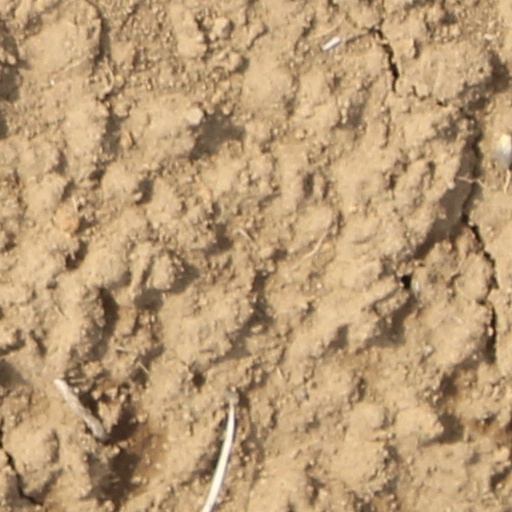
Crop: wheat